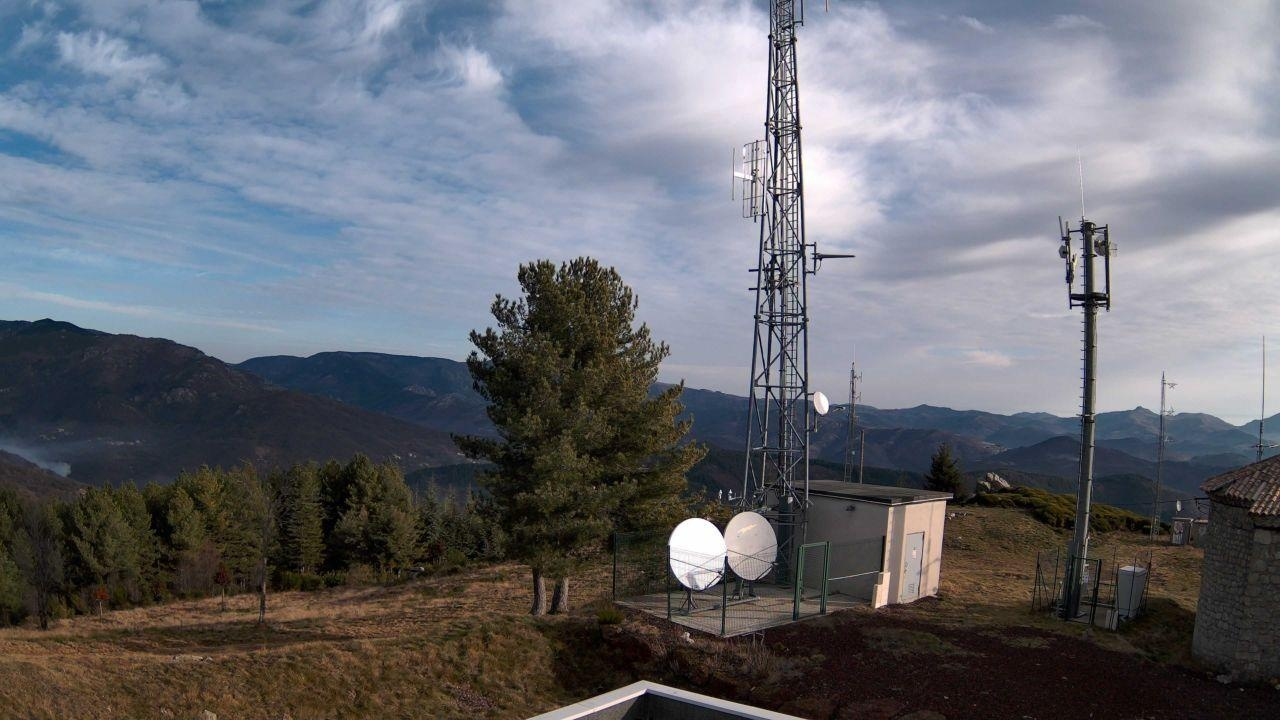
Fire: no
Smoke: yes